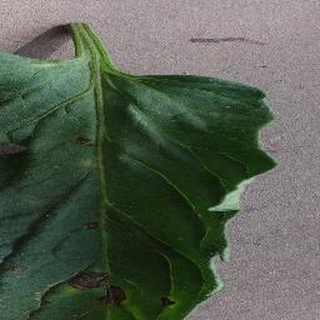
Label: tomato_early_blight